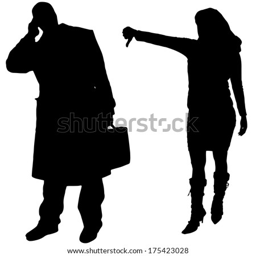
vector silhouettes man and women on a white background .